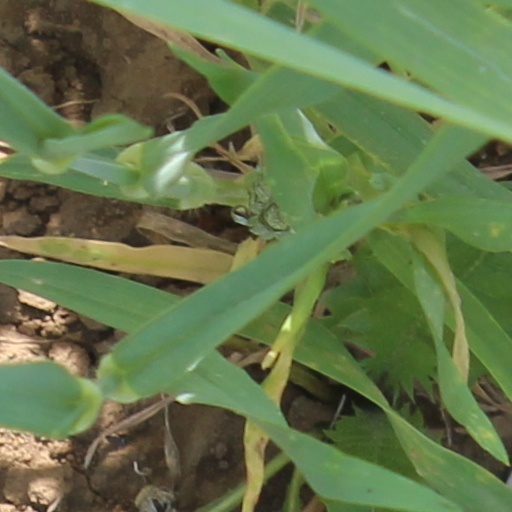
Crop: wheat